Spiny softshell turtle

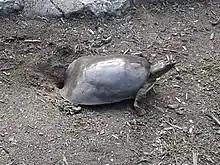
Laying eggs at Los Angeles' Baldwin Lake, a part of the species' non-native introduced range

The carapace (the upper part of the shell) ranges from brown or yellow-brown to olive in color, while the plastron (lower part of the shell) is lighter, usually white or yellow. Hatchlings usually have dark spots on the carapace, but as females age, they frequently become darker in color, or their carapace becomes splotched. Males tend to maintain the same coloration pattern from birth. Coloration also varies between each subspecies, and the exact coloration can also depend on an individual turtle's environment. Spiny softshell turtles are cryptically colored, meaning that their coloration helps them blend in with their surrounding environment.